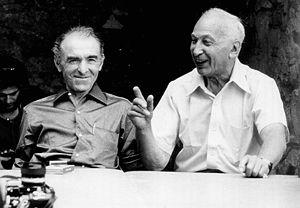
Les Rencontres de la photographie d'Arles sont un festival estival annuel de photographie, fondé en 1970 par le photographe arlésien Lucien Clergue, l'écrivain Michel Tournier et l'historien Jean-Maurice Rouquette.
Robert Doisneau, né le 14 avril 1912 à Gentilly et mort le 1ᵉʳ avril 1994 à Montrouge, est un photographe français, parmi les plus populaires après-guerre.